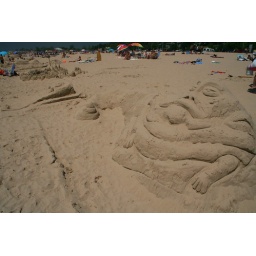
Sand sculptures at a sand sculpture building competition at the beach in Grand Haven.